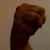
The image shows a hand gesture representing the letter 'M' in Indian Sign Language.